Fabrizio de Miranda

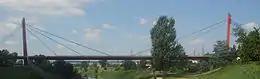
Indiano Bridge across the Arno river near Florence (Italy) (1972-1978). It is the first earth-anchored cable-stayed steel bridge in the world. Span: 206 m

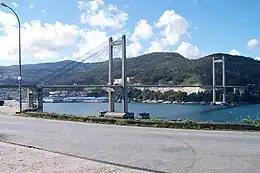
Rande Bridge near Vigo in Spain (1973-1977). It is the highway cable stayed bridge with the longest and slenderest span in the world at the time of construction. Three long spans of 148 m + 400m + 148 m.

Fabrizio de Miranda (30 October 1926 – 21 January 2015) was an Italian bridges and structural engineer and university professor.